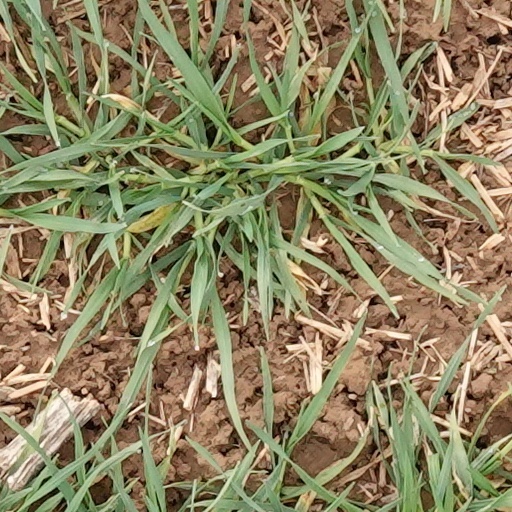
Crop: wheat